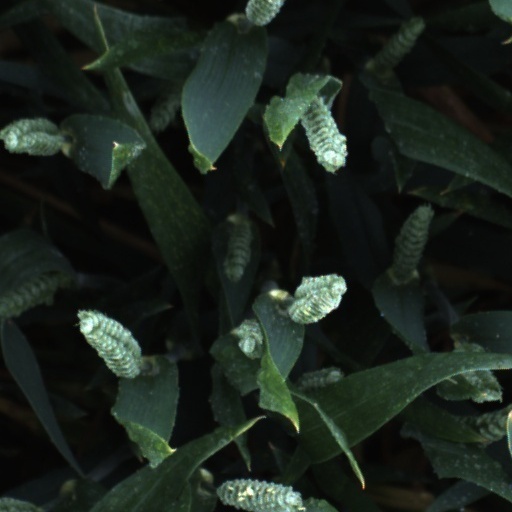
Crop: wheat